Nicollet Hotel

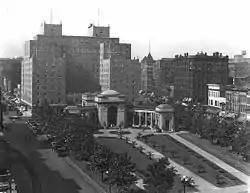
Nicollet Hotel exterior, 1924

The Nicollet Hotel, in downtown Minneapolis, was located on a slightly irregular block bounded by Hennepin Avenue, Washington Avenue, Nicollet Avenue and 3rd Street South adjacent to Gateway Park.